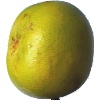
Label: pomelo_sweetie